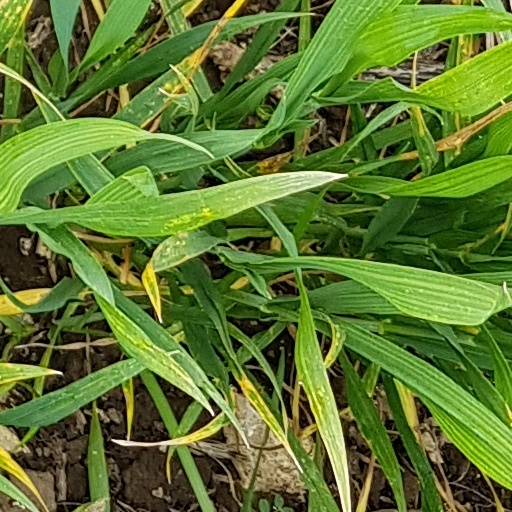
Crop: wheat